Australian Hydrographic Service

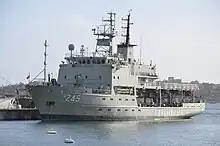
HMAS "Leeuwin"

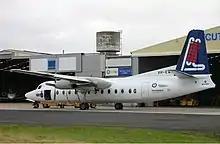
Fokker 27 formerly used by the service

Following the work of explorers, the British Admiralty established a Chart and Chronometer Depot in Sydney in 1897. The depot was to supplement the activities of Royal Navy survey ships in Australian waters. In 1913, the depot was taken over by the Australian government and was renamed the RAN Hydrographic Depot. Despite this, survey activities were performed by Royal Navy vessels until World War I, when surveying operations were concentrated in European waters.